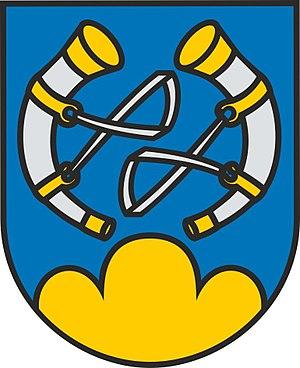
Aschach an der Steyr est une commune autrichienne du district de Steyr-Land en Haute-Autriche.